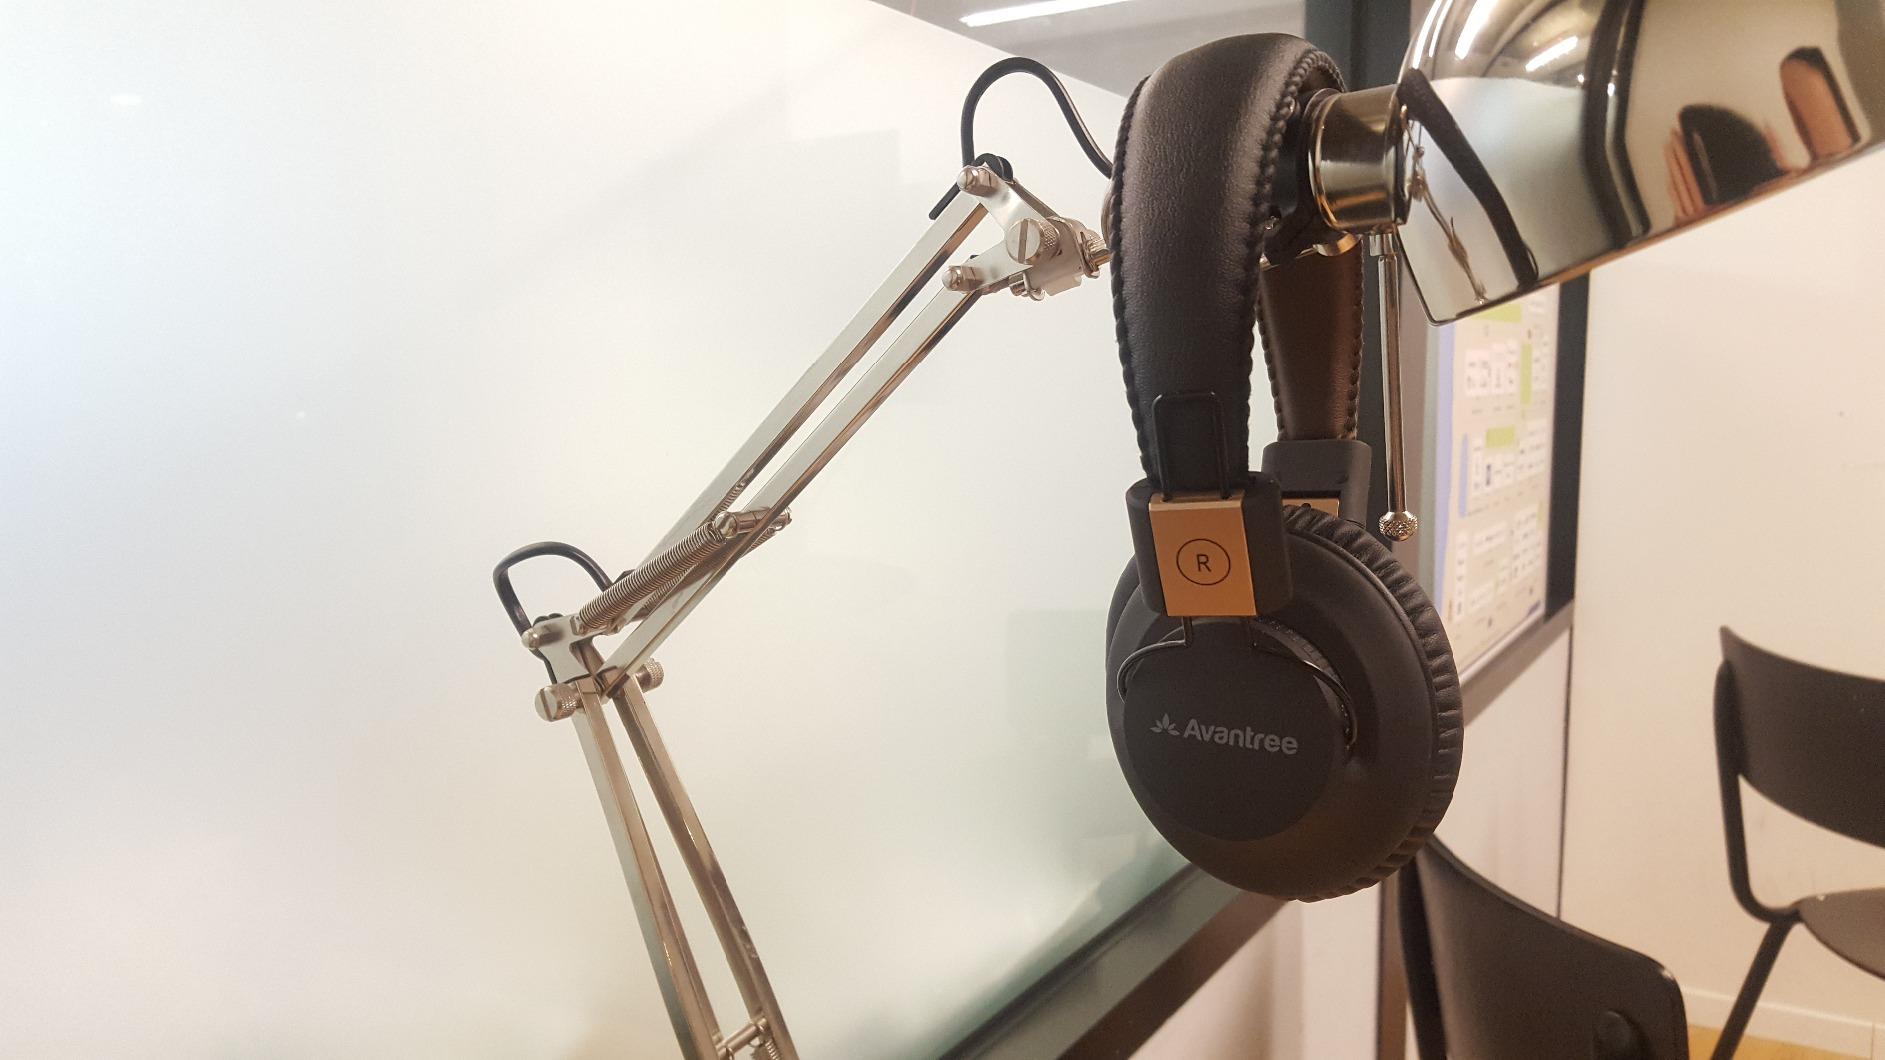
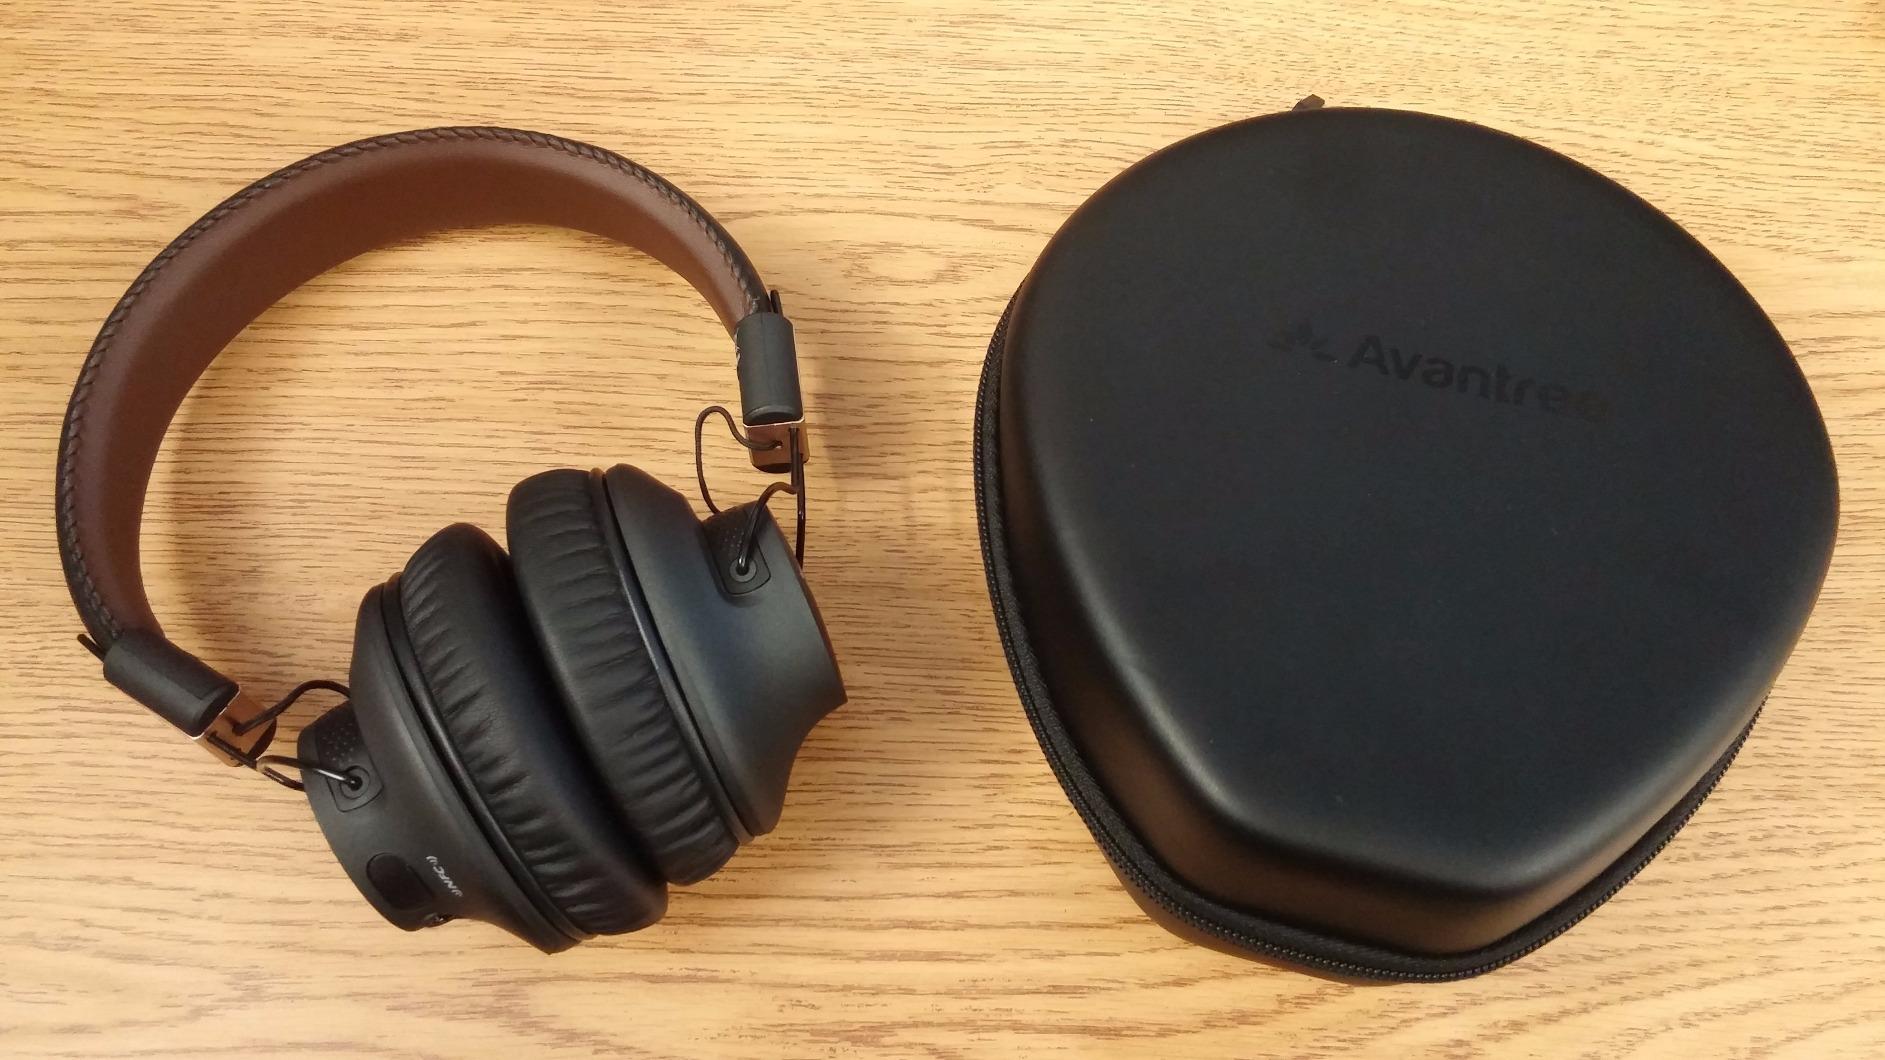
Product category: headphones
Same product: yes